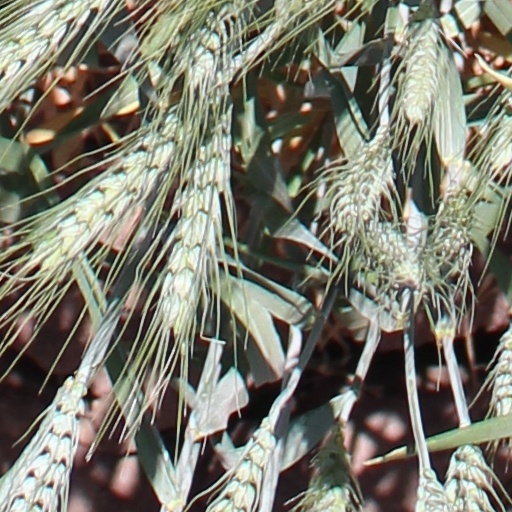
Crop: wheat